Christianization of the Roman Empire as diffusion of innovation

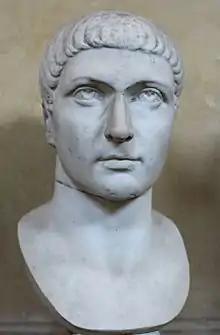
Constantine the Great (circa 272–337 AD). Vatican Museums

According to Nora Berend, rulers tend to be opinion leaders, and they have often played a significant role in Christianization throughout history. Innovators introduce the innovation, early adopters make it socially acceptable, the early majority legitimizes it, whereas opinion leaders confirm it by adopting it. Empirical findings show that opinion leaders tend to have a central network position. They are members of the social network they influence and have followers. From their position at the center, they can exert a significant amount of social influence affecting the opinions of other connected individuals. Opinion leaders have personal knowledge about the innovation and tend to be less susceptible to established norms and more innovative personally. Opinion leaders increase the speed of the spread of the information stream, the adoption process itself, and increase the maximum adoption percentage. They have critical importance in the diffusion of innovation by word of mouth, and tend to be masters at public relations efforts.